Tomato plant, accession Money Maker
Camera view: bottom (45 deg); turntable rotation: 0 degrees
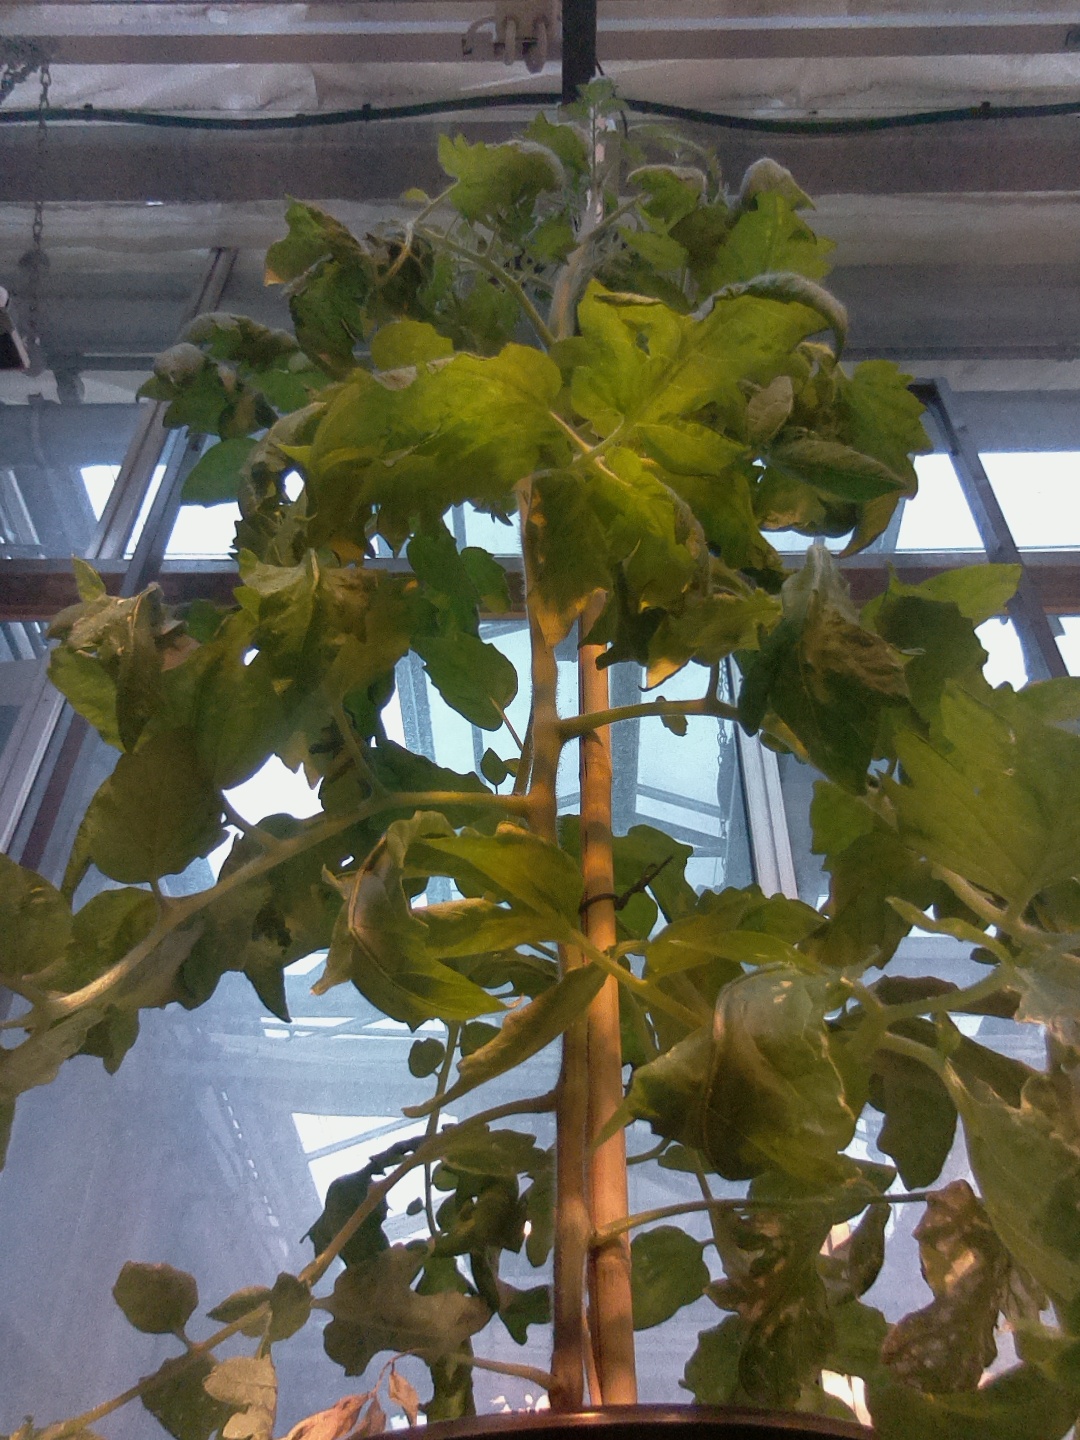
BBCH growth stage 69: End of flowering, 90%-100% of flowers open, more petals falling